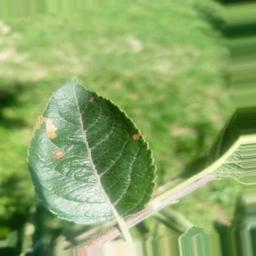
Label: Alternaria